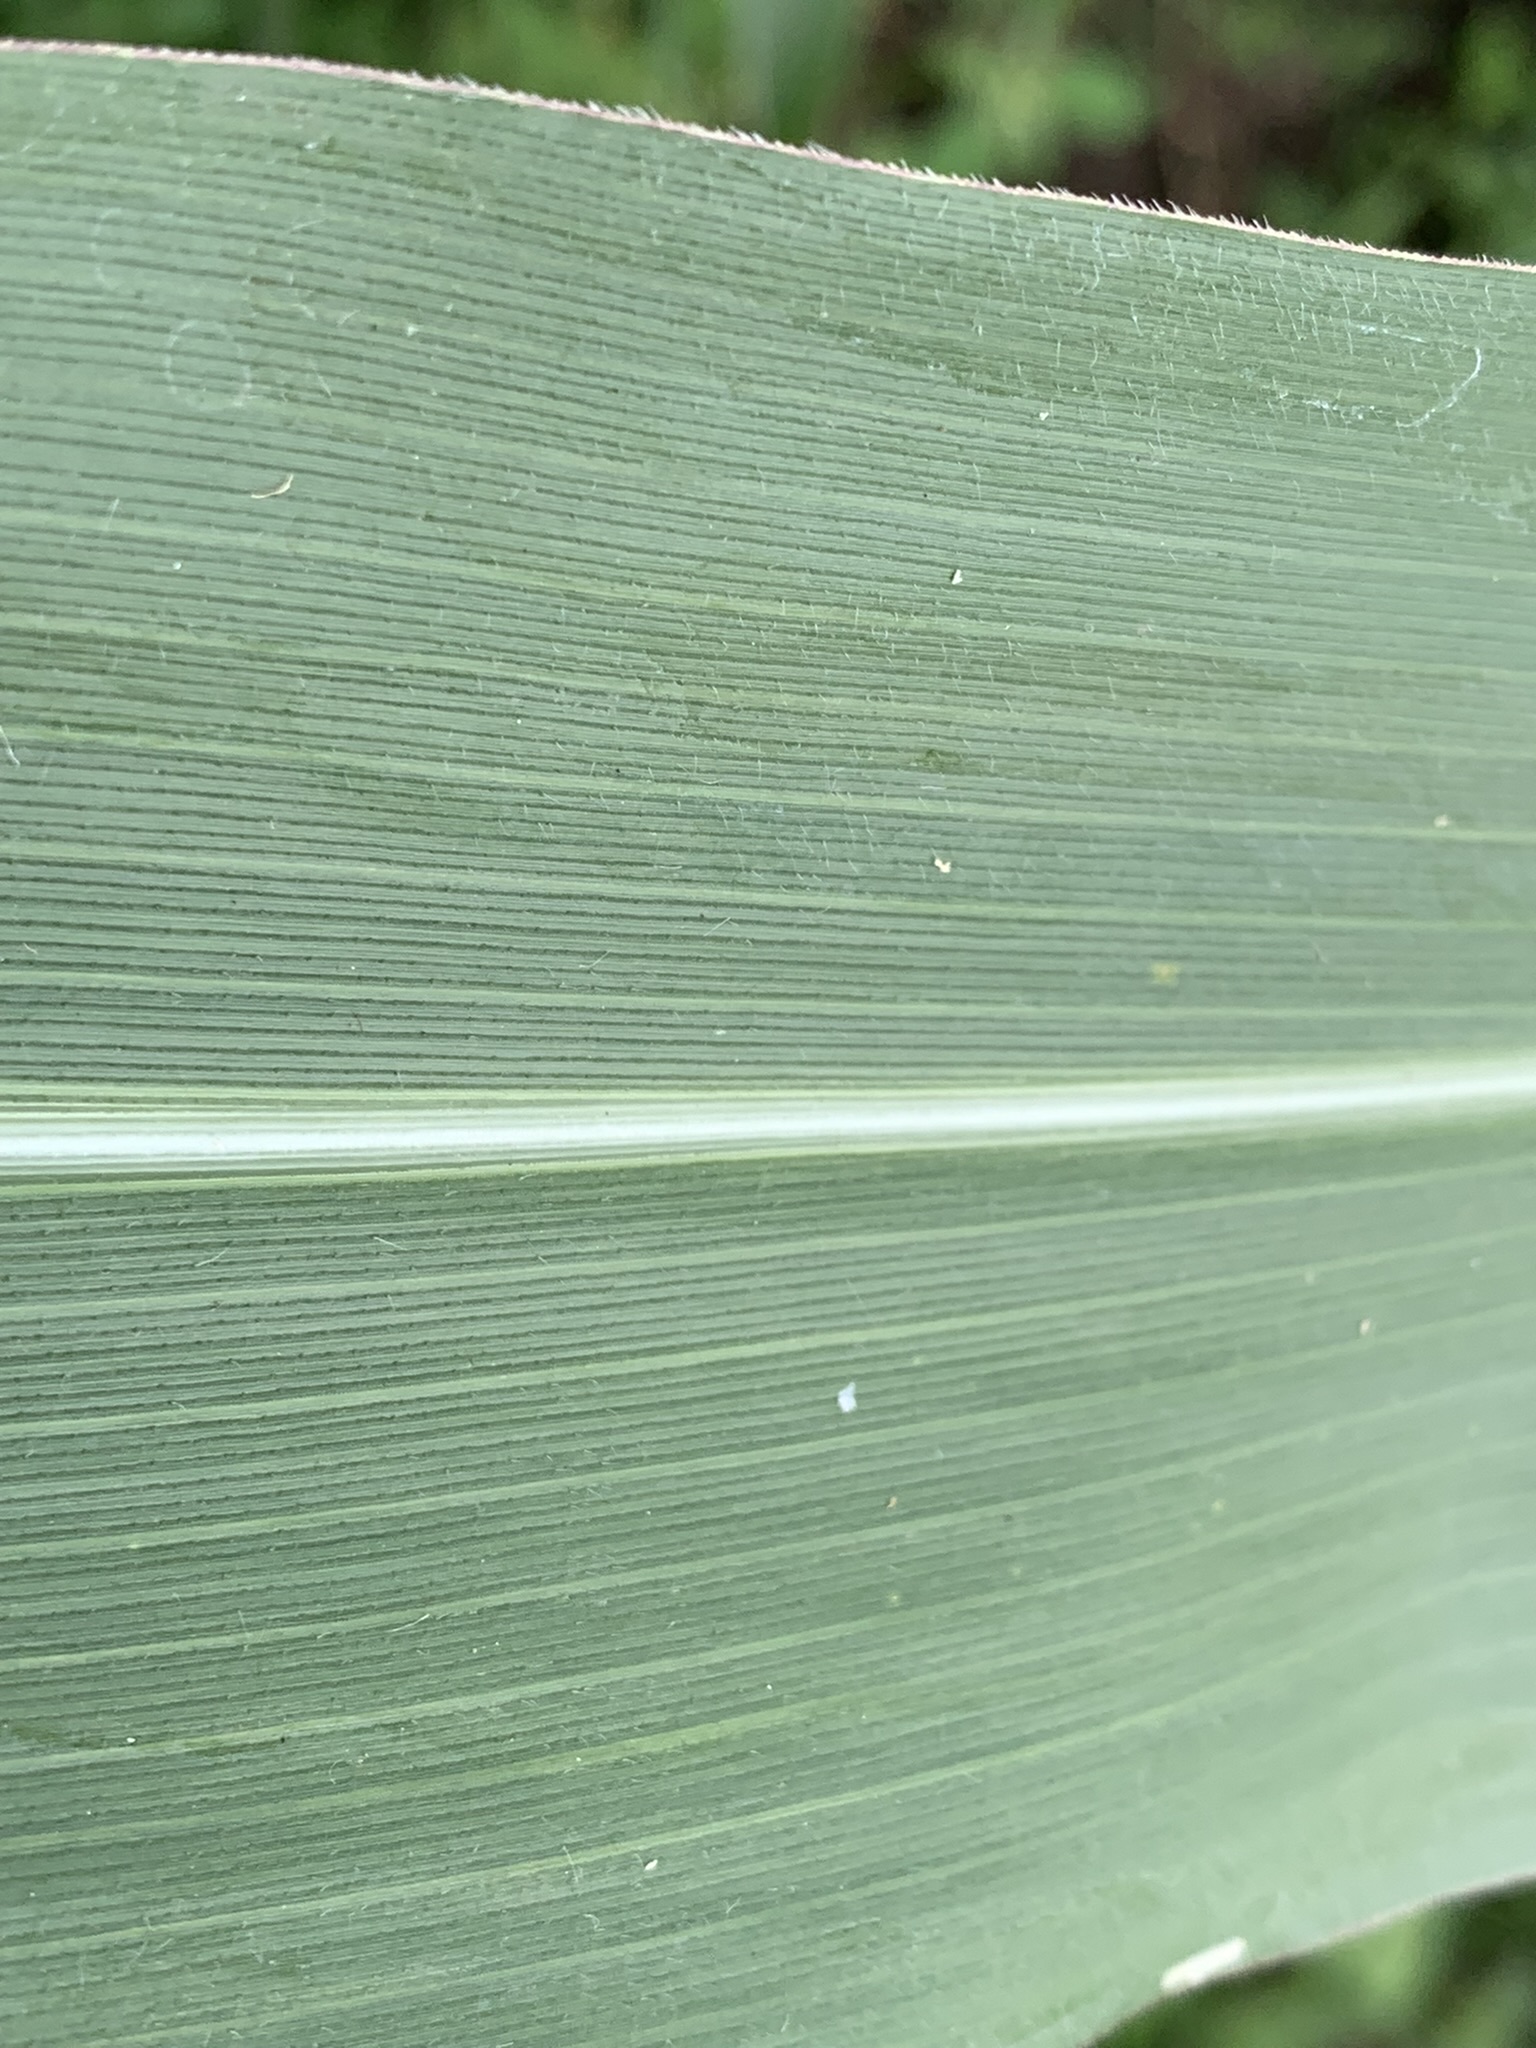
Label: Healthy